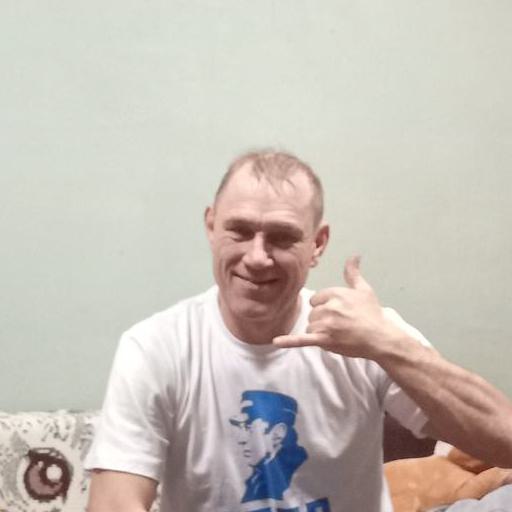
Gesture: call